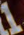
Number: 1